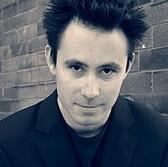
Age: 37